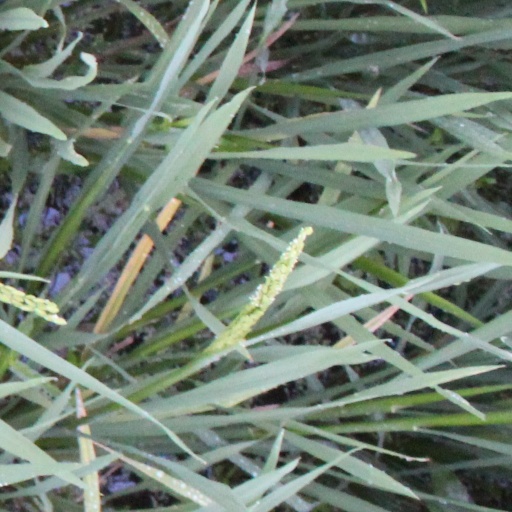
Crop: rice